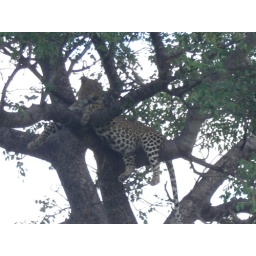
the top moment - after hunting just lying in a tree at the street